Mikhail Kolyada

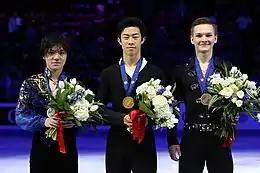
Kolyada (right) with Nathan Chen (center) and Shoma Uno (left) at the 2018 World Championships podium

"GP: Grand Prix; CS: Challenger Series; JGP: Junior Grand Prix"